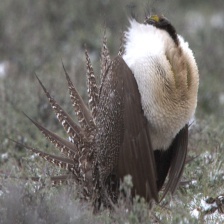
Species: GREATOR SAGE GROUSE
Scientific name: CENTROCERCUS UROPHASIANUS
ImageNet parent category: black_grouse